Petar Trendafilov

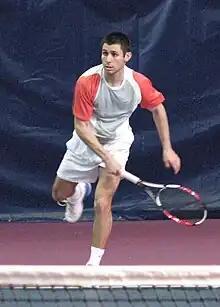
Trendafilov in 2010

Petar Trendafilov (born 11 September 1984) is a Bulgarian tennis player. On 10 February 2014, he reached his highest ATP singles ranking of 825 whilst his best doubles ranking was 660 on 3 November 2014.